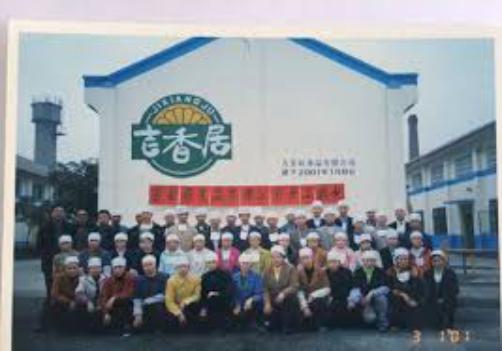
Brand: jixiangju
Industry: Food